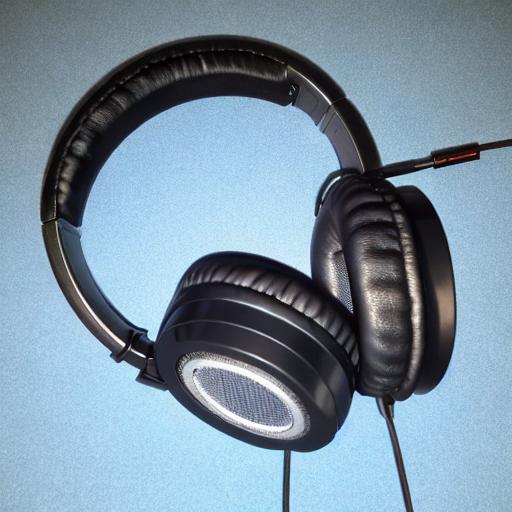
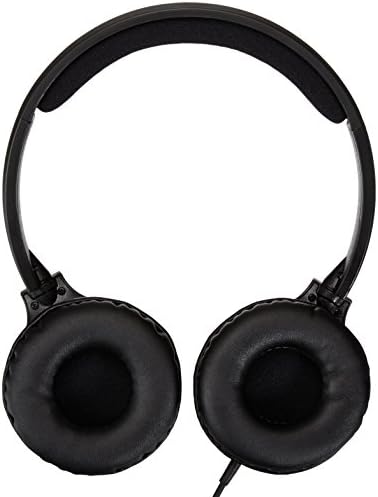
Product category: headphones
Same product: no